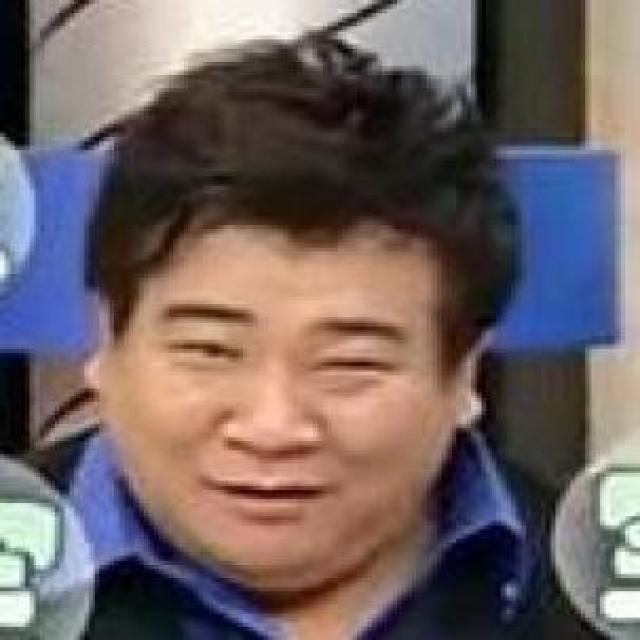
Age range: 21-44